A Nearly Decent Girl

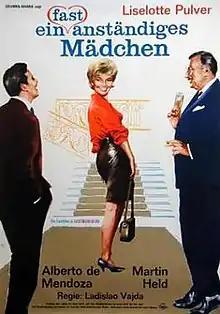

A Nearly Decent Girl is a 1963 West German-Spanish comedy film directed by Ladislao Vajda and starring Liselotte Pulver, Alberto de Mendoza and Martin Held.